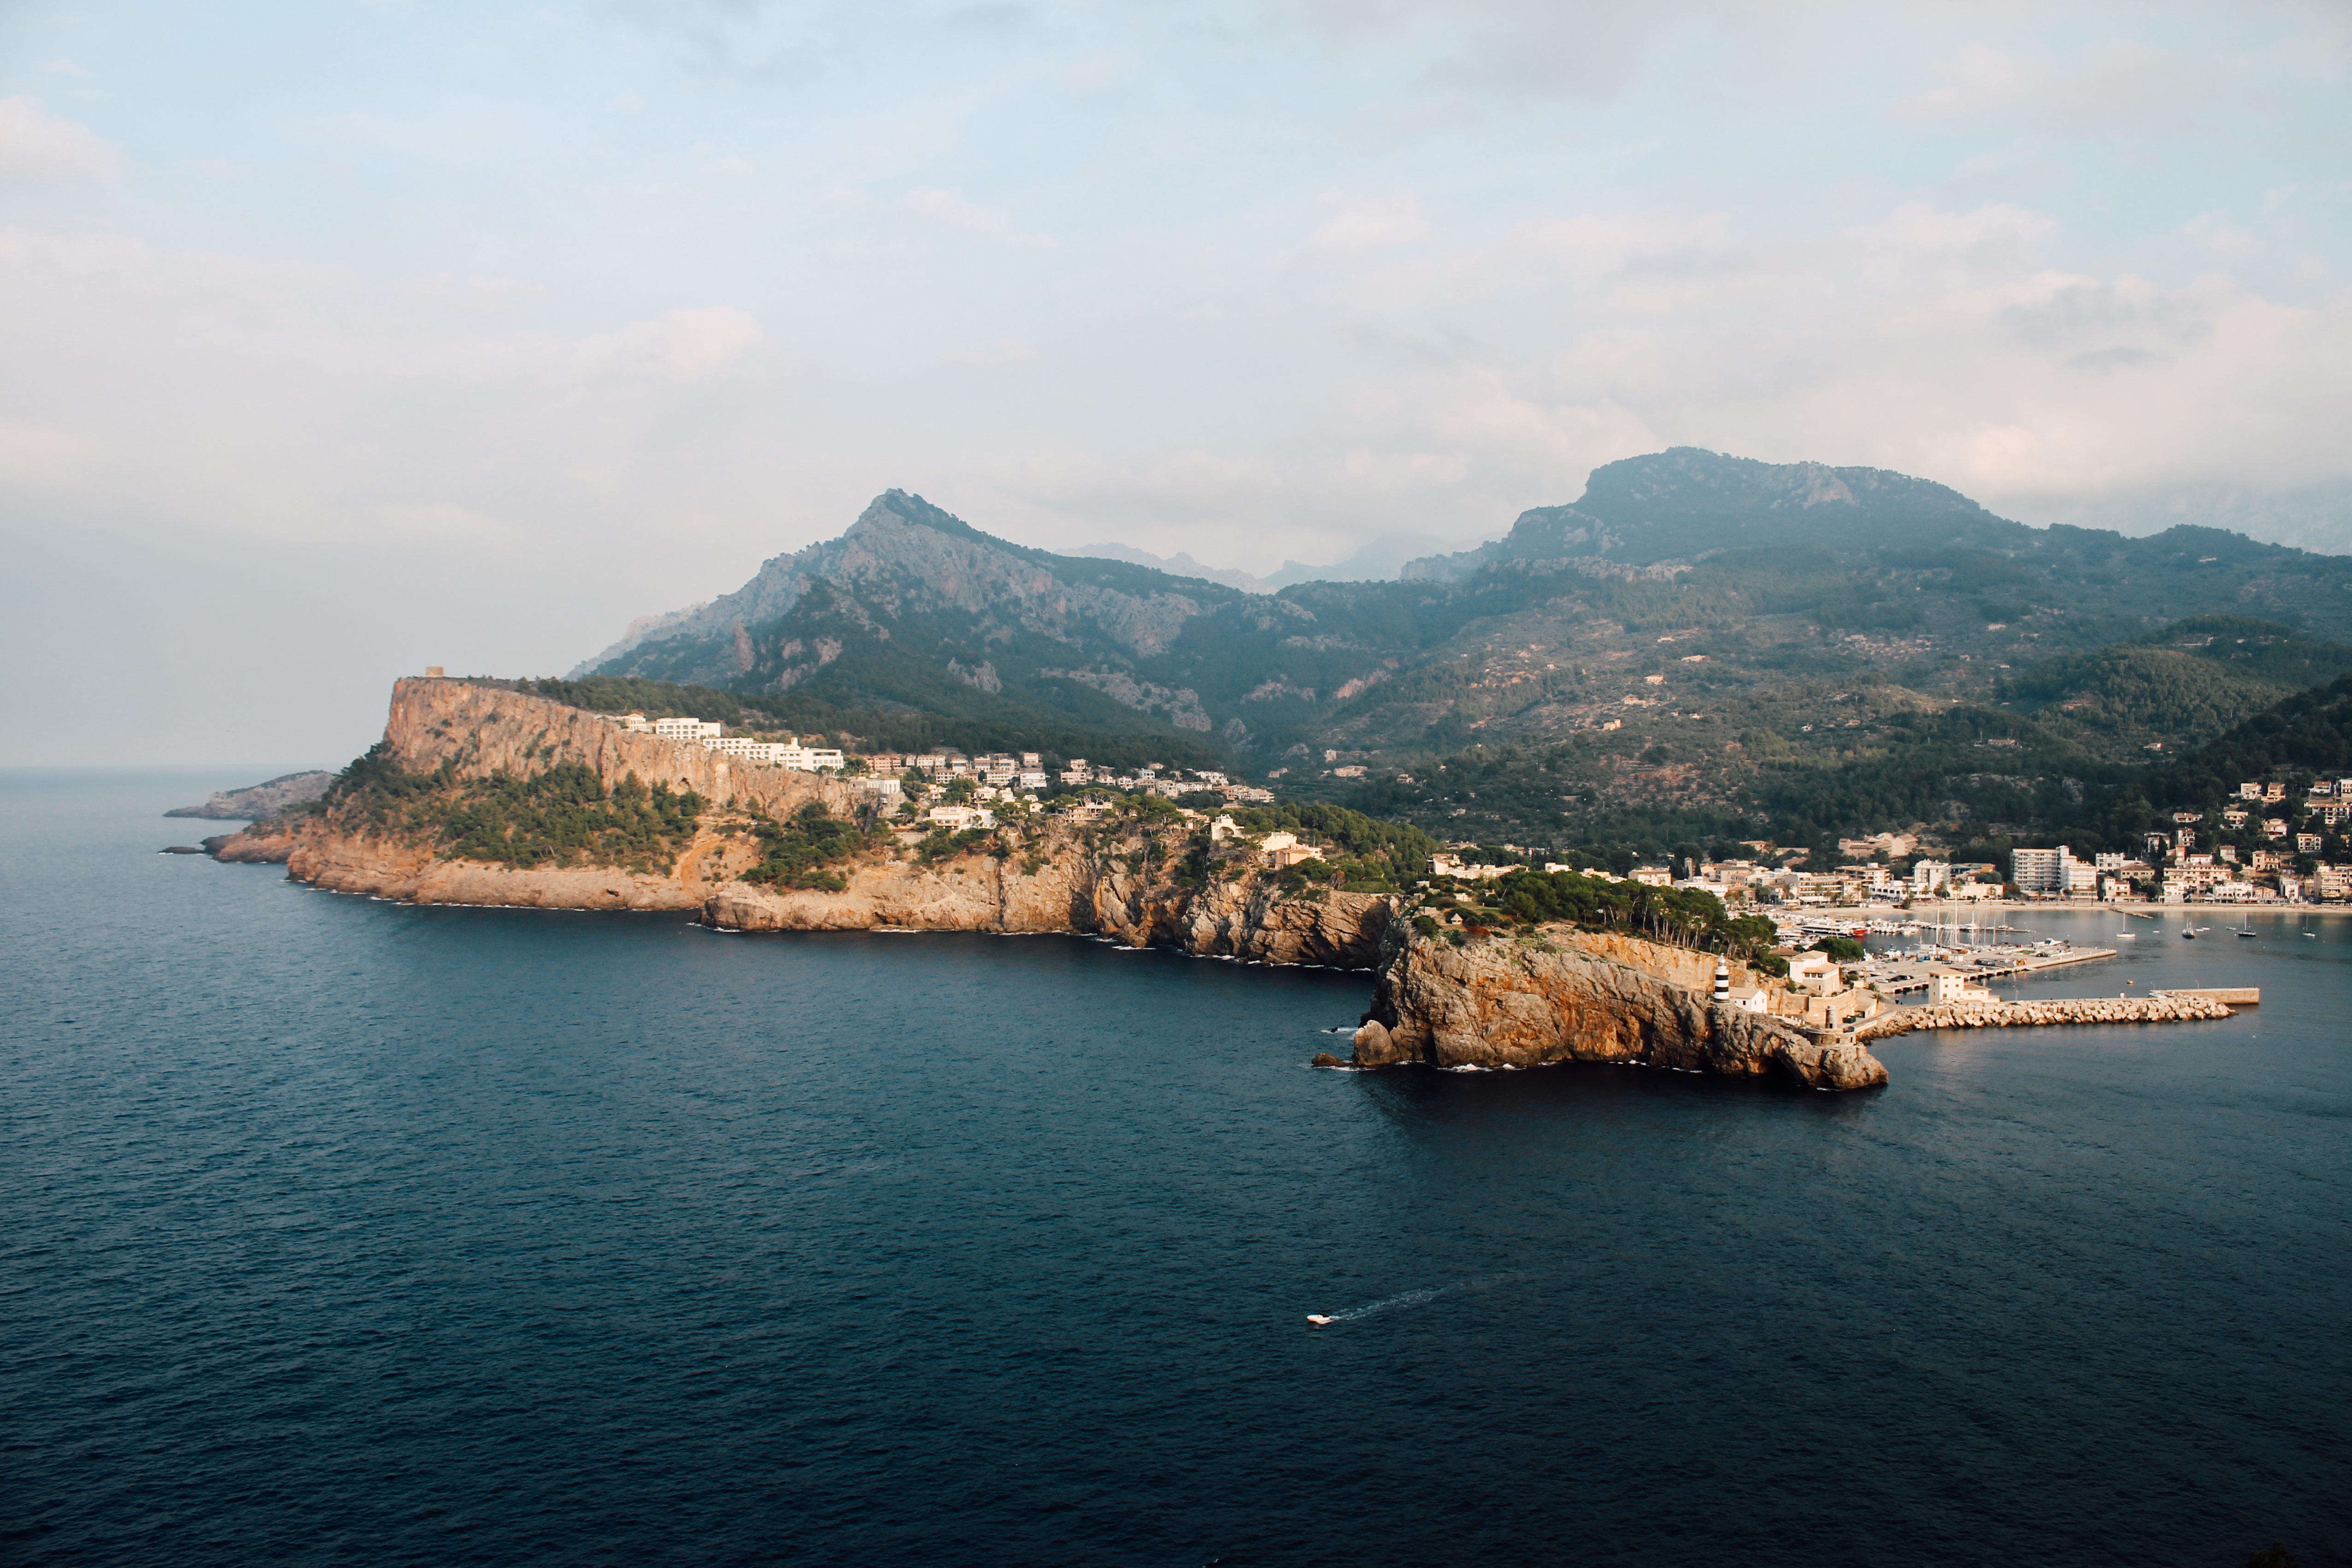
landscape, sea, coast, rock, ocean, horizon, mountain, boat, hill, shore, lake, coastline, cliff, cove, vehicle, bay, fjord, reservoir, terrain, body of water, loch, cape, islet, landform, geographical feature